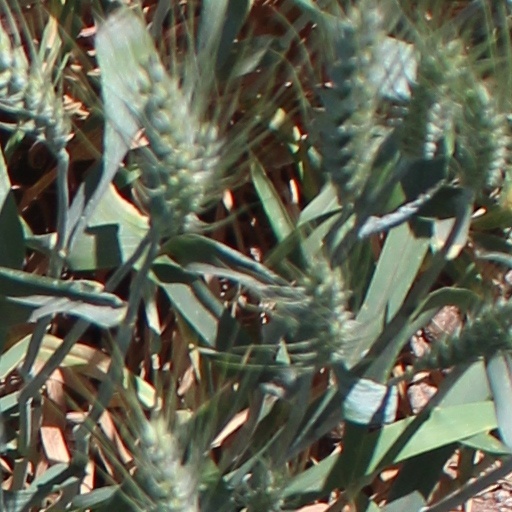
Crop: wheat